Superheater

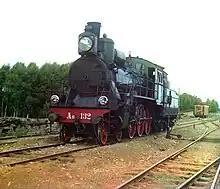
Early color photograph from Russia taken by Sergey Prokudin-Gorsky in 1910 of steam locomotive with a superheater

The first practical superheater was developed in Germany by Wilhelm Schmidt during the 1880s and 1890s. The Prussian S 4 locomotive, with an early form of superheater, was built in 1898, and more were produced in series from 1902. The benefits of the invention were demonstrated in the UK by the Great Western Railway (GWR) in 1906. The GWR Chief Mechanical Engineer, G. J. Churchward, believed that the Schmidt type could be bettered, and the design and testing of an indigenous Swindon type was undertaken, culminating in the Swindon No. 3 superheater in 1909. Douglas Earle Marsh carried out a series of comparative tests between members of his I3 class using saturated steam and those fitted with the Schmidt superheater between October 1907 and March 1910, proving the advantages of the latter in terms of performance and efficiency.